Superior Court of Justice Building (Thunder Bay)

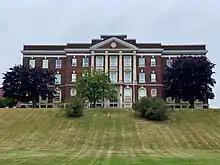
Photo of Superior Court of Justice Building which was former Thunder Bay courthouse.

Superior Court of Justice Building, Thunder Bay is a former courthouse built in 1924 by Chief Architect for Ontario Francis R. Heakes. The simple Beaux-Arts building served as a courthouse from 1924 to 2014. The Superior Court of Justice (277 Camelot Street) and Ontario Court of Justice (1805 Arthur Street East) had operated in separate buildings but relocated to the new Thunder Bay Courthouse (125 Brodie Street North) in 2014.